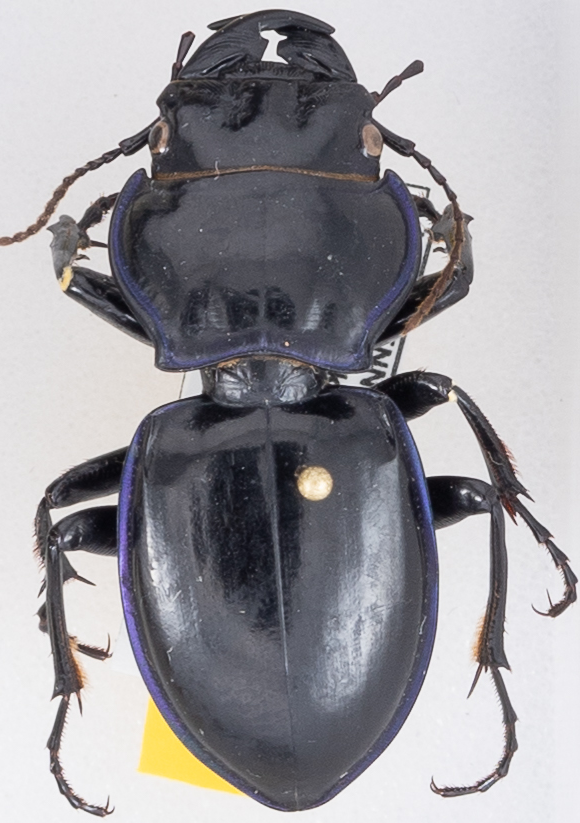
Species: Pasimachus punctulatus
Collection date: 2019-06-11
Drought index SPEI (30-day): -0.548
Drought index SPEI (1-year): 2.09
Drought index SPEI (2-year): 2.09